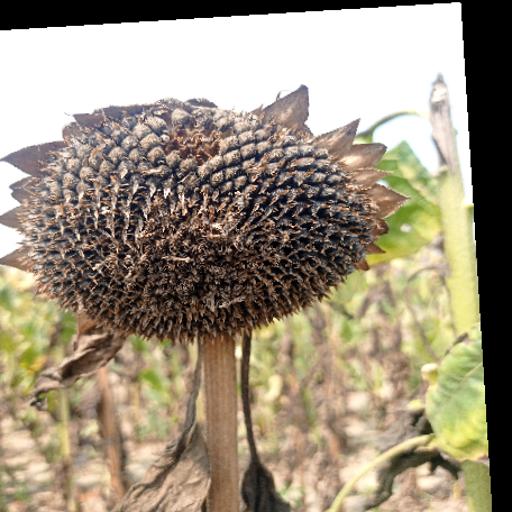
Label: Gray_mold